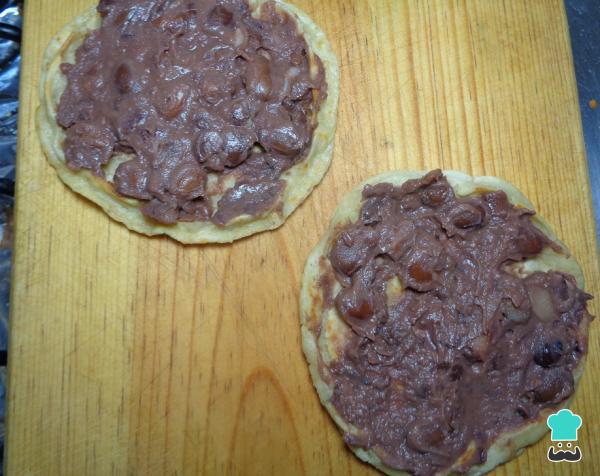
Ahora tomamos nuestras tortillas para sope doradas y les añadimos un poco de frijoles refritos en toda su superficie.